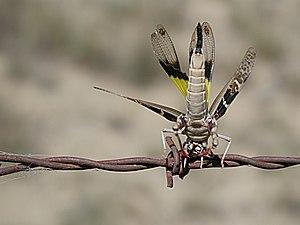
Gastrimargus musicus, un Sauteriau, pris par un fil de fer barbelé. Le caractère le plus remarquable de l'espèce est la couleur jaune zébrée de noir du dessous des ailes. Ce caractère est invisible au repos (voir l'image dans ""Autres versions""). Cette photo a été prise durant les quelques secondes où l'animal s'est débattu contre un fil de fer barbelé qu'il venait de heurter en vol. Photo prise près de Bredbo, en Nouvelle Galles du Sud (Australie). Sunda: Simeut Gastrimargus musicus nubruk pager kawat cucukan. Ieu spésiés bisa dibédakeun ku kelir jangjang jerona anu konéng polét hideung anu katempo pas keur hiber (ku kituna di Tatar Sunda aya nu nelahkeun 'simeut kukupu', da siga kukupu). Dina ieu gambar kabeneran pisan sakadang simeut nu keur hiber katempo jangjangna nubruk kawat cucuk. Čeština: Saranče Gastrimargus musicus zachycené v